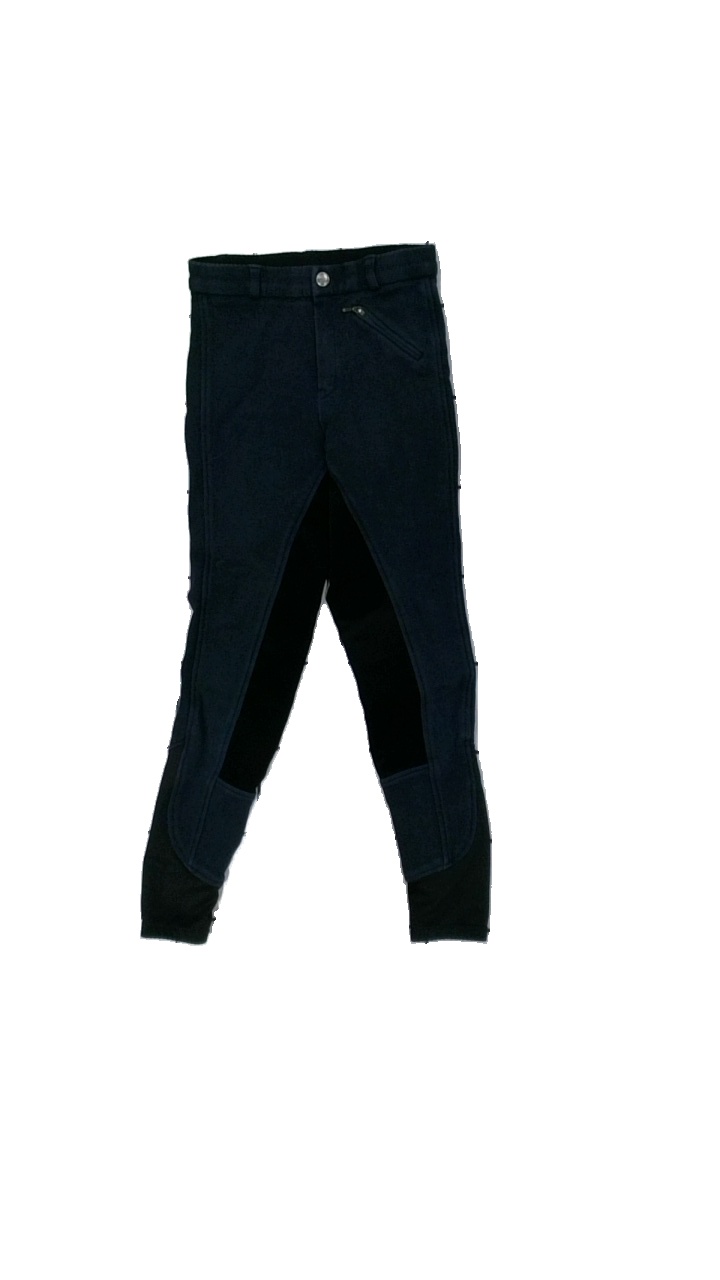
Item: Trousers (Children)
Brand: Covalliero
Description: ridbyxor, urtvättade
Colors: Blue, Black
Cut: Regular
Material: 100% cotton
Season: All
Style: Sports
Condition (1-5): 2
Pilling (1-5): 2
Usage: Export
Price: <50